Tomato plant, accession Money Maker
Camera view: bottom (45 deg); turntable rotation: 240 degrees
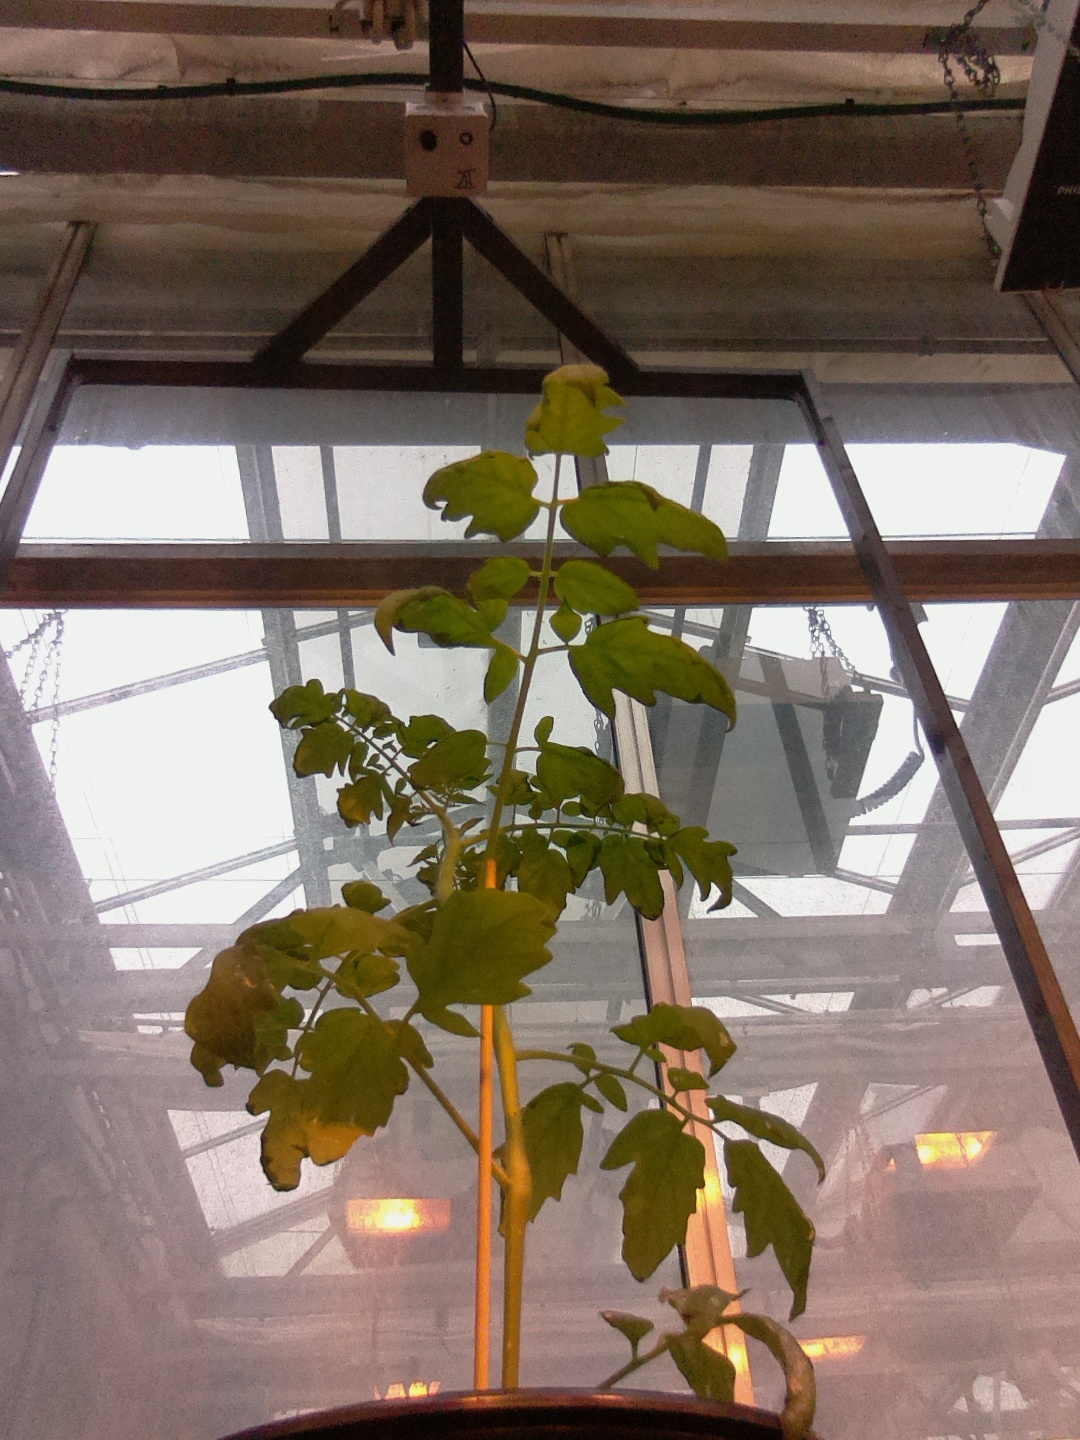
BBCH growth stage 14: 8 of true leaves visible